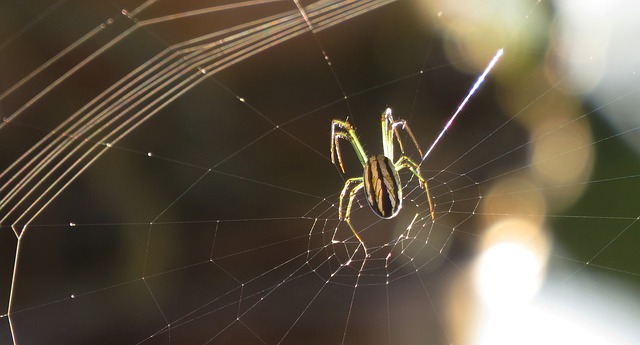
Label: ragno